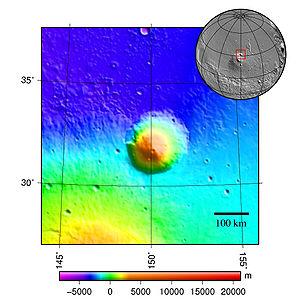
La géologie de Mars, parfois appelée aréologie, recouvre l'étude scientifique de Mars, de ses propriétés physiques, de ses reliefs, de sa composition, de son histoire et de tous les phénomènes qui l'ont affectée ou l'affectent encore.
Le volcanisme de la planète Mars serait apparu il y a près de quatre milliards d'années, à la fin du Noachien après le grand bombardement tardif. Il aurait connu son intensité maximale à l'Hespérien — entre 3,7 et 3,2 Ga selon l'échelle de Hartmann & Neukum — puis se serait progressivement affaibli tout au long de l'Amazonien. Il a produit d'énormes volcans boucliers qui sont les plus grands édifices volcaniques connus du système solaire : le plus large d'entre eux, Alba Mons, a un diamètre d'environ 1 600 km à la base, tandis que le plus gros est Olympus Mons, sur la marge occidentale du renflement de Tharsis, qui atteint 22,5 km de haut de la base au sommet.
Hecates Tholus est un volcan situé sur la planète Mars par 32,1° N et 150,2° E dans le quadrangle de Cebrenia. Large d'à peu près 180 km, il culmine à environ 4 500 m d'altitude au-dessus du niveau de référence martien et d'environ 6 000 m au-dessus d'Elysium Planitia. Ce volcan possède une petite caldeira sommitale d'environ 13 km de diamètre et d'à peine 500 m de profondeur, ainsi qu'une caldeira latérale plus récente d'environ 10 km de large. Ses flancs sont convexes, avec une pente variant de 6° à 3° de la base au sommet.